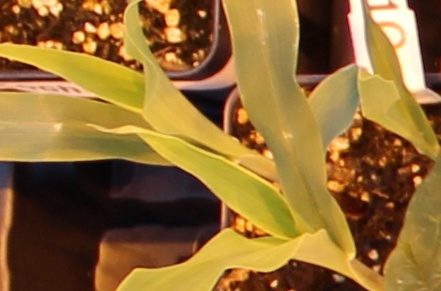
Label: Corn